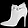
Label: Ankle boot